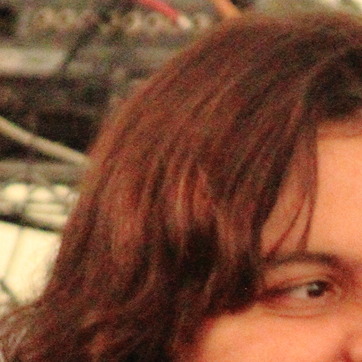
Material: hair